Missouri Route 144

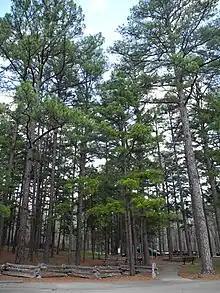
Hawn State Park

In Ste. Genevieve County of eastern Missouri, Route 144 begins at Route 32 in Millers. The route intersects Miller Switch Road and bends south. It heads south-southeast through rural land, crossing Janca Creek and approaching Hawn State Park. The road then enters into forests as it heads toward the park. Upon reaching Hawn Park Road, Route 144 turns eastward and parallels the northern boundary of the park. The route enters the park and turns east-northeastward before reaching its eastern terminus at Bauer Road. The road continues into the park as Park Drive. In 2012, Missouri Department of Transportation (MoDOT) calculated 152 vehicles traveling near the western terminus. This is expressed in terms of annual average daily traffic (AADT), a measure of traffic volume for any average day of the year.